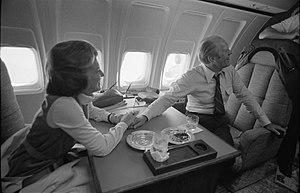
SAM 27000 était le deuxième de deux Boeing VC-137C de l'United States Air Force qui ont été spécialement configurés et maintenus pour l'utilisation du Président des États-Unis. Il utilisait l'indicatif d'appel Air Force One quand le président était à bord, les autres fois l'indicatif SAM 27000. Le VC-137C numéro de série 72-7000 est une version personnalisée du Boeing 707, qui est entrée en service au cours de l'administration Nixon en 1972. Il a servi tous les présidents américains jusqu'à George W. Bush et a pris sa retraite en 2001 ; il est maintenant exposée à la Ronald Reagan Presidential Library.